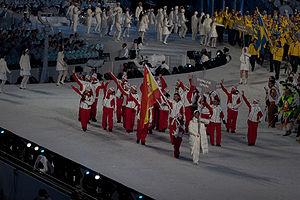
Cet article contient des informations sur la participation et les résultats de l'Espagne aux Jeux olympiques d'hiver de 2010 à Vancouver au Canada.